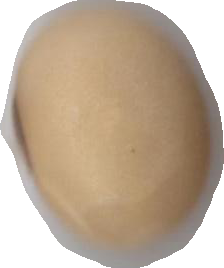
Variety: Anjasmoro